Librairie Avant-Garde (Mount Wutai Branch)

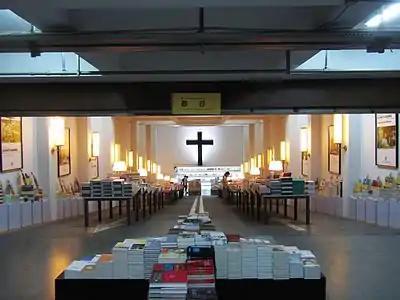
inside Librairie Avant-Garde

1996: predecessor of Librairie Avant-Garde opened on Taiping South Road, across the road from St. Paul's Church, Nanjing, with a total area of mere 17 sq meter.